Craigcrook Castle

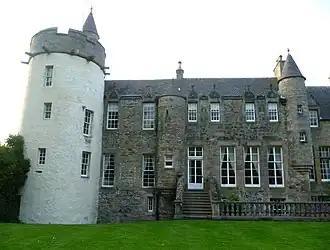

Craigcrook Castle is a castle giving its name to the Craigcrook district of Edinburgh, about west of the centre of Edinburgh, Scotland. The castle is primarily of the 17th century, though with later additions. In the 19th century, it was the home of Francis Jeffrey, Lord Jeffrey, and became known for its literary gatherings. It is a category B listed building.